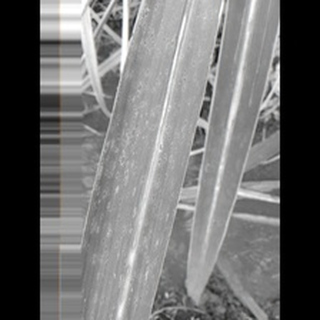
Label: sugarcane_rust